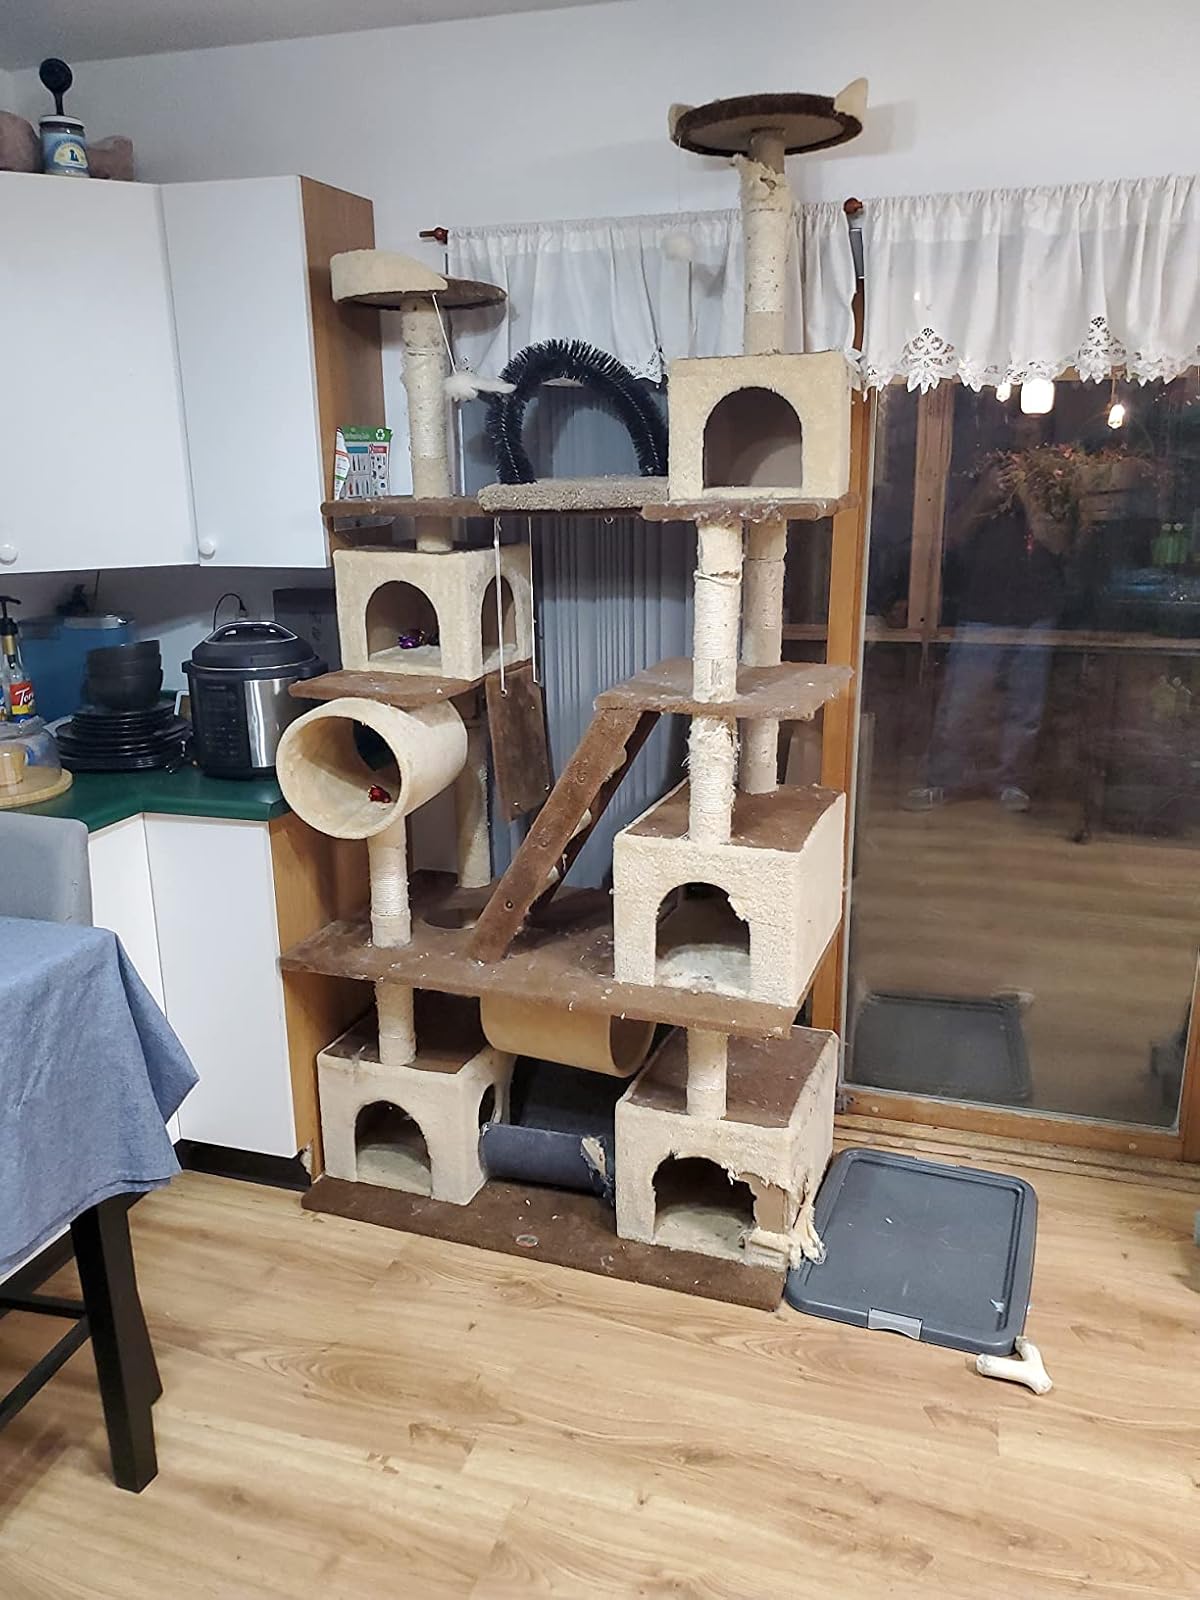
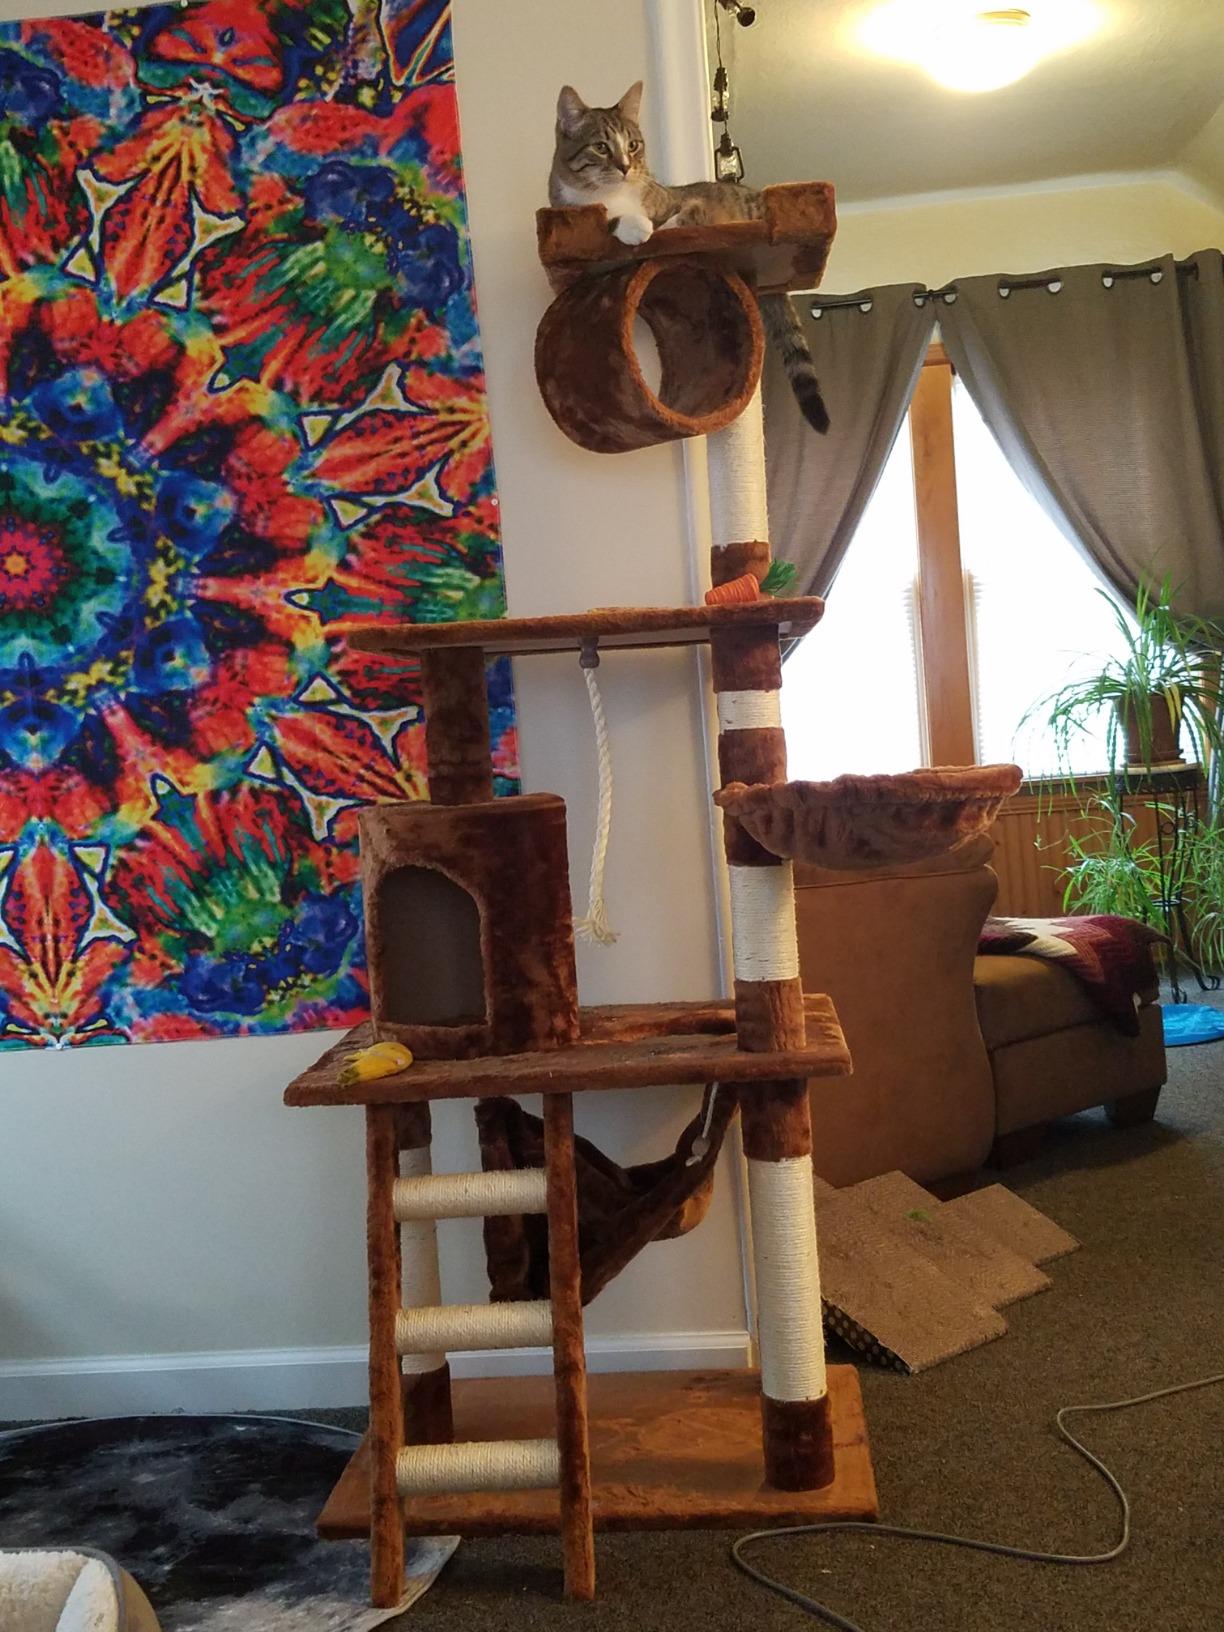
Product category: items_cat tree
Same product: no